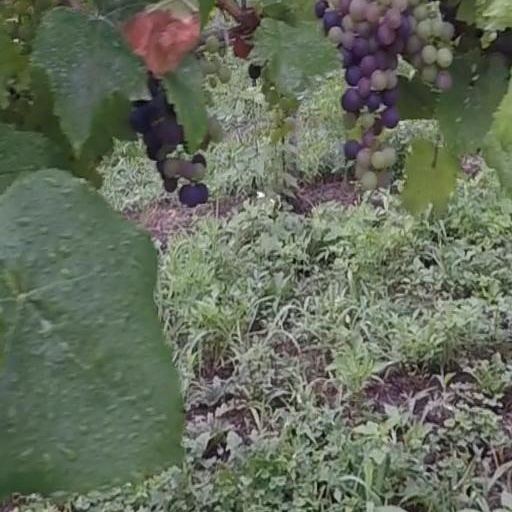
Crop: grape